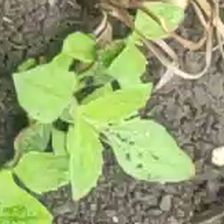
Weed species: Lamber_Quarter_plant(Chenopodium )